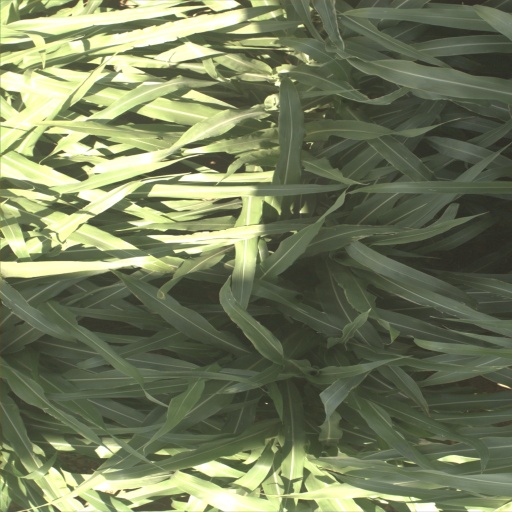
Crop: sorghum